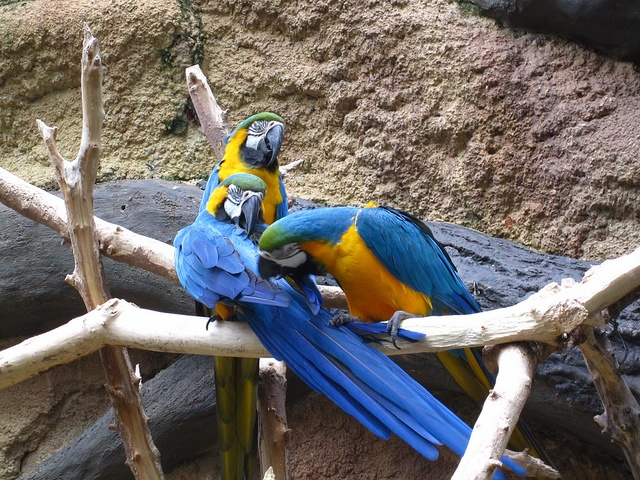
Three parrots sitting on a wooden branch next to each other.
Three brightly-colored parrots are interacting in a tree.
Three very colorful parrots perched on different sticks.
Three brightly colored birds on top of a cluster of branches.
Three parrots sitting on branches and grooming their feathers.